Foyn Island

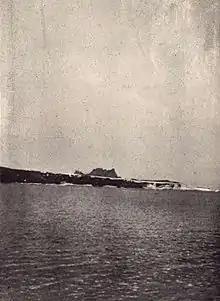
Photography of Foyn Island in 1895, taken by Henrik Bull

Foyn Island, also known as Svend Foyn Island, is the second largest island in the Possession Islands, East Antarctica, lying south-west of Possession Island. An Adélie penguin rookery covers much of the island, which is often included in the itinerary of Antarctic cruises.